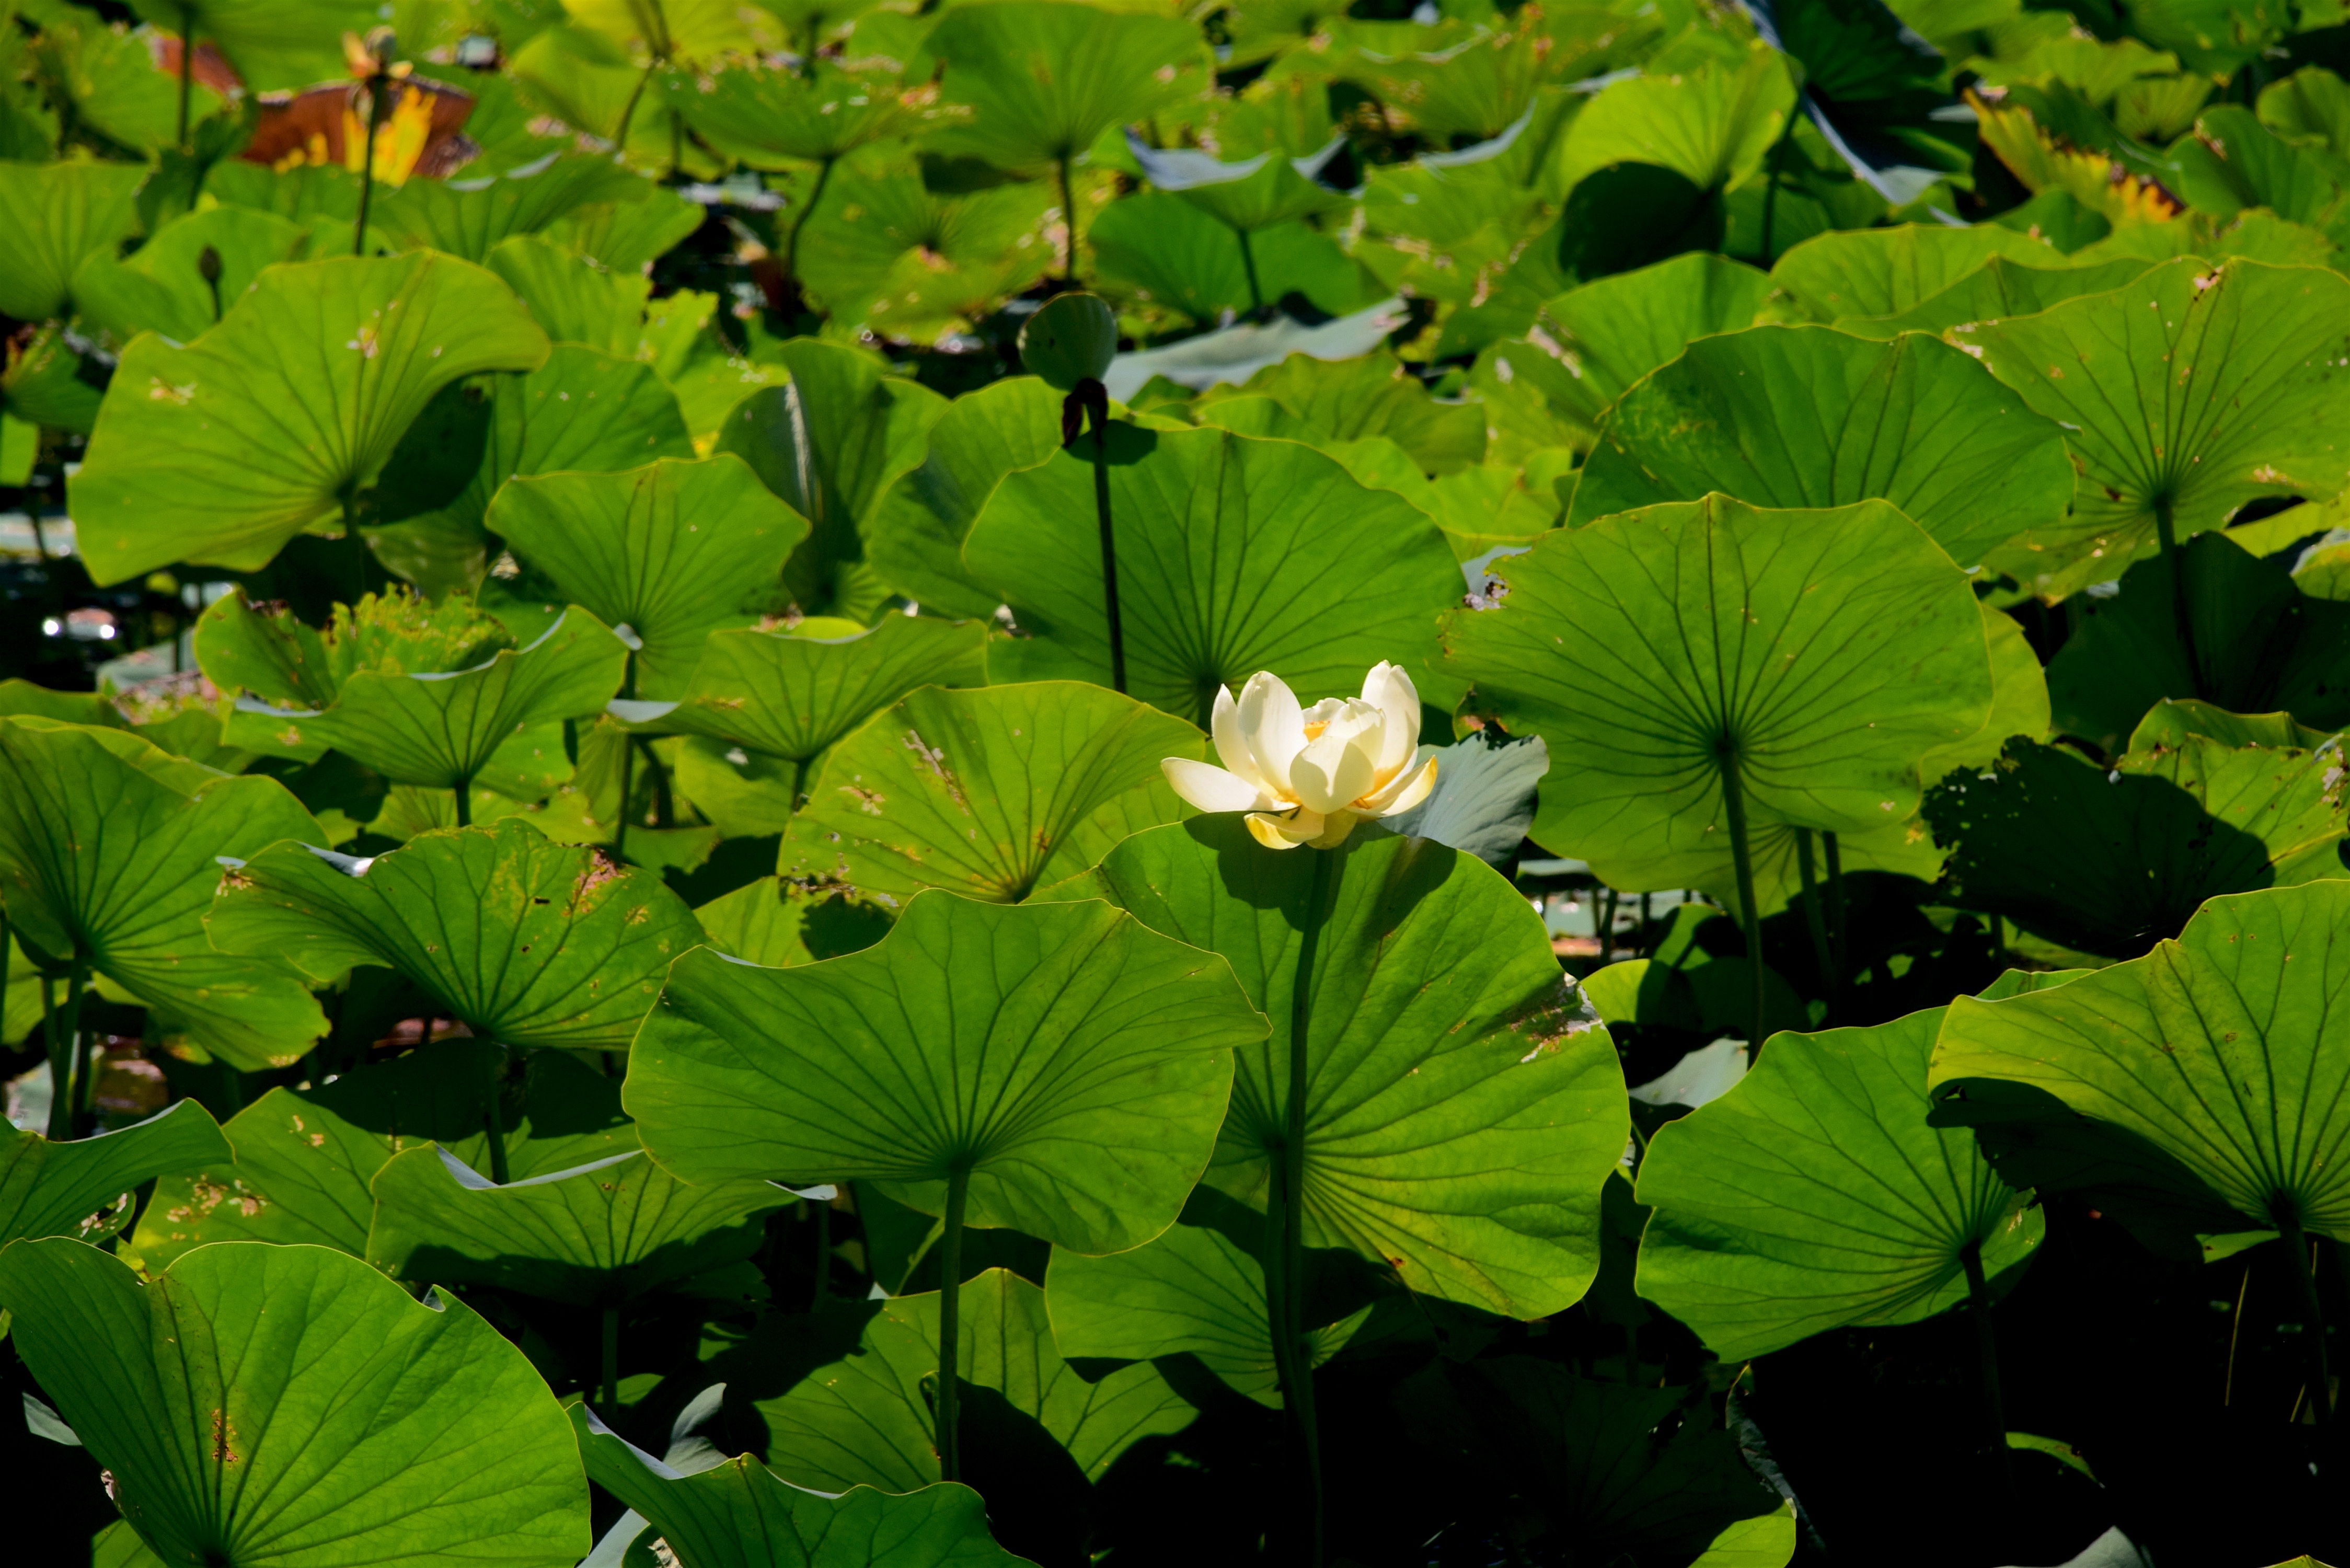
water, nature, outdoor, blossom, plant, white, leaf, flower, bloom, lake, summer, pond, environment, spring, green, natural, calm, botany, blooming, aquatic, garden, sacred lotus, aquatic plant, flora, wildflower, leaves, lotus, lilly, waterlily, arum, flowering plant, water lilly, land plant, lotus family, proteales